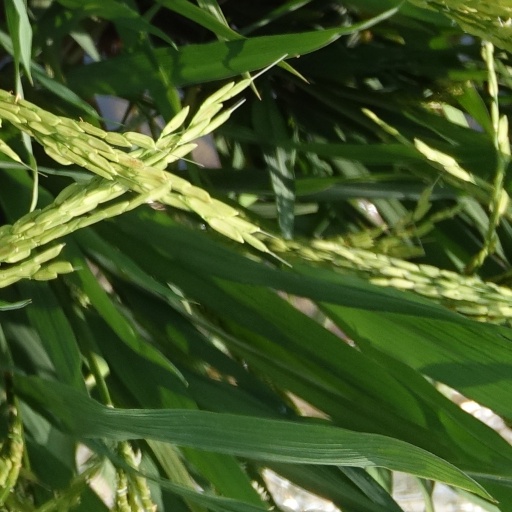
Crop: rice